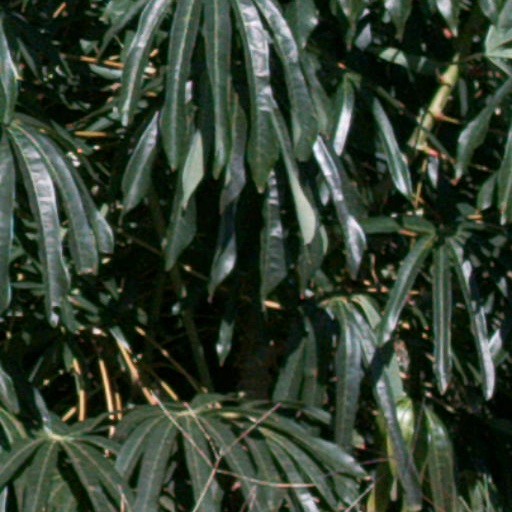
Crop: cassava